Bhoi dynasty

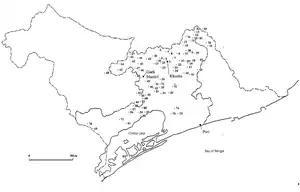
Forts located in the Khurda kingdom

With the defeat of the Chalukya king Mukunda Deva at Cuttack in 1568 at the hands of the Sultans of Bengal who subsequently lost to the Mughals in 1576, the fragmentation of territories of former Odra kingdom was well underway as the territories and the Barabati fort at Cuttack came under Mughal imperial control while the native feudatory Kings had become autonomous and vassals to the imperial rule. Meanwhile the surviving scion of the Bhoi dynasty led by the son of Danai Vidyadhara, Ramachandra Rautraya Mahapatra who took the regnal title as Ramachandra Deva I restored Bhoi rule by shifting the power centre by establishing the Khurda kingdom with their capital at Khurda. The extent of the kingdom ranged from Mahanadi river in the north to Khimidi in the South, while ranging from Khandapara-Daspalla in the west to the coasts of Puri in the east. He also retained control of the Jagannath Temple at Puri. The temple's status as the residing place of Lord Jagannath, the patron deity of Odia people, enabled Ramachandra Dev and the Bhoi dynasty to continue the nominal status and legacy of retaining the regnal titles of the historical ruling Kings of Odisha. Hence the Bhoi dynasty lays the foundation and legitimation of a political institution through the possession of a sacred temple-city thus deriving its legitimacy from an older imperial tradition.